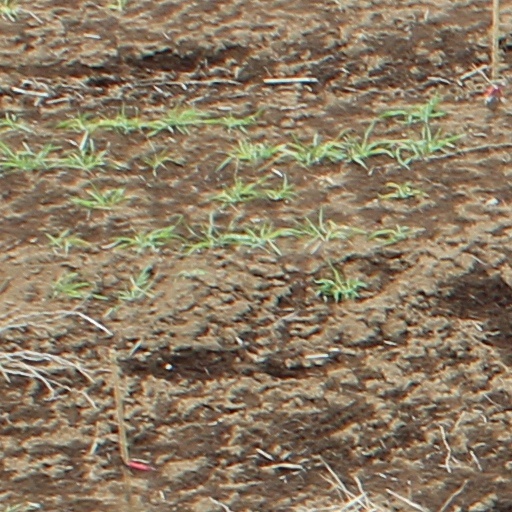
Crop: wheat